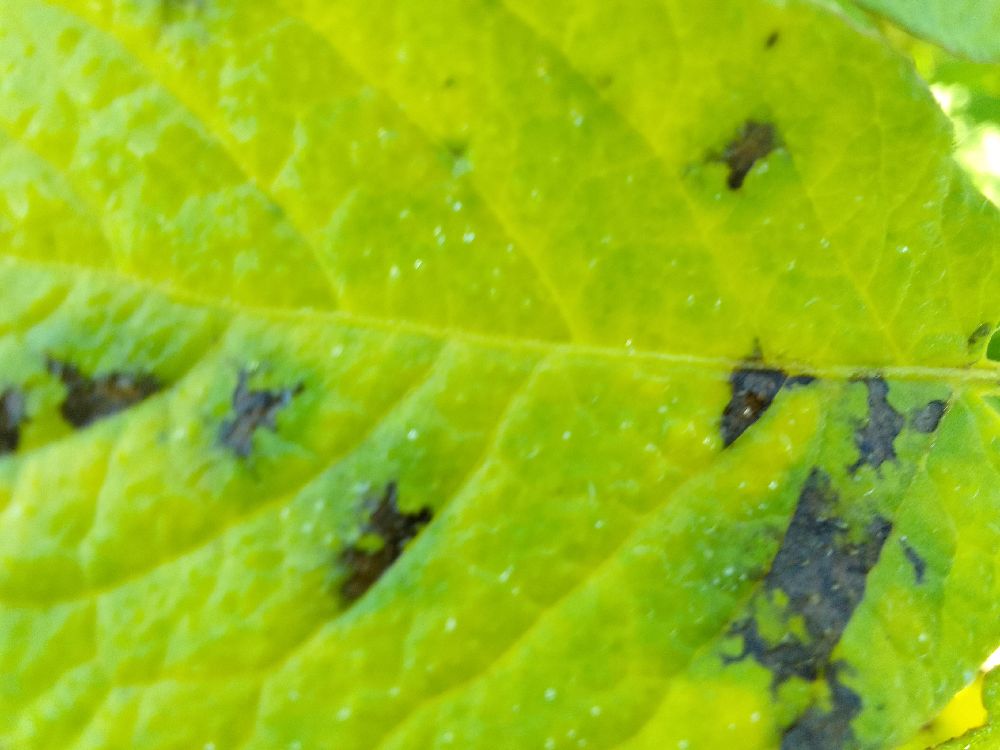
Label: Early blight